The Freedom Theatre

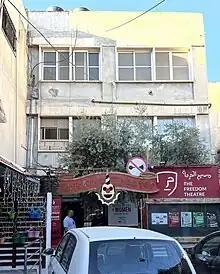
Entrance of The Freedom Theatre at the Jenin refugee camp, in the city of Jenin, Palestine

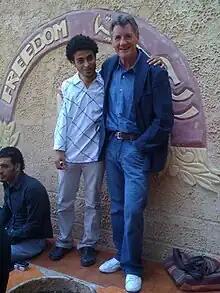
Michael Palin at the Freedom Theatre in 2009.

The Freedom Theatre (Arabic: مسرح الحرية) is a Palestinian community-based theatre and cultural center in the Jenin refugee camp, in Jenin, in the northern part of the West Bank, Palestine.